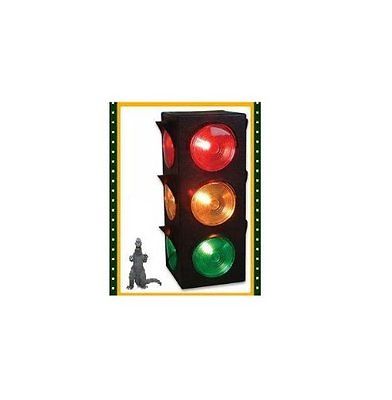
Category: lamp